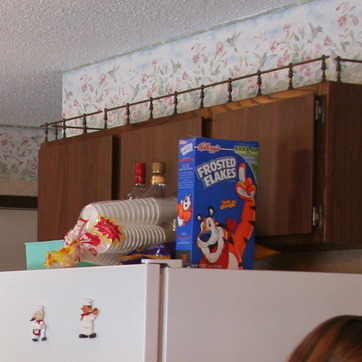
Material: paper